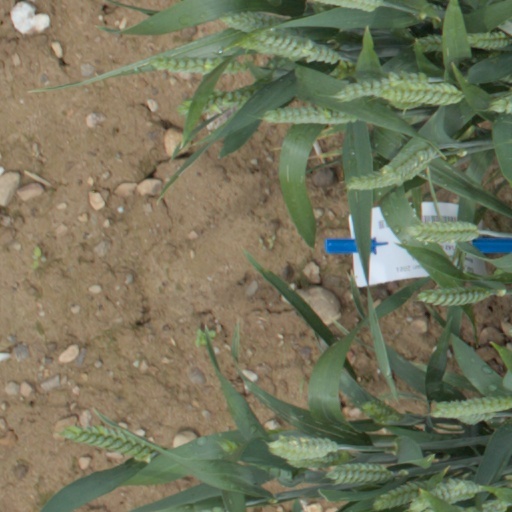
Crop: wheat